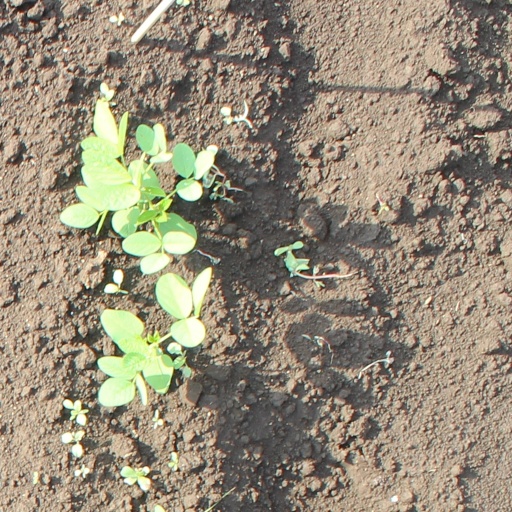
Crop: soybean